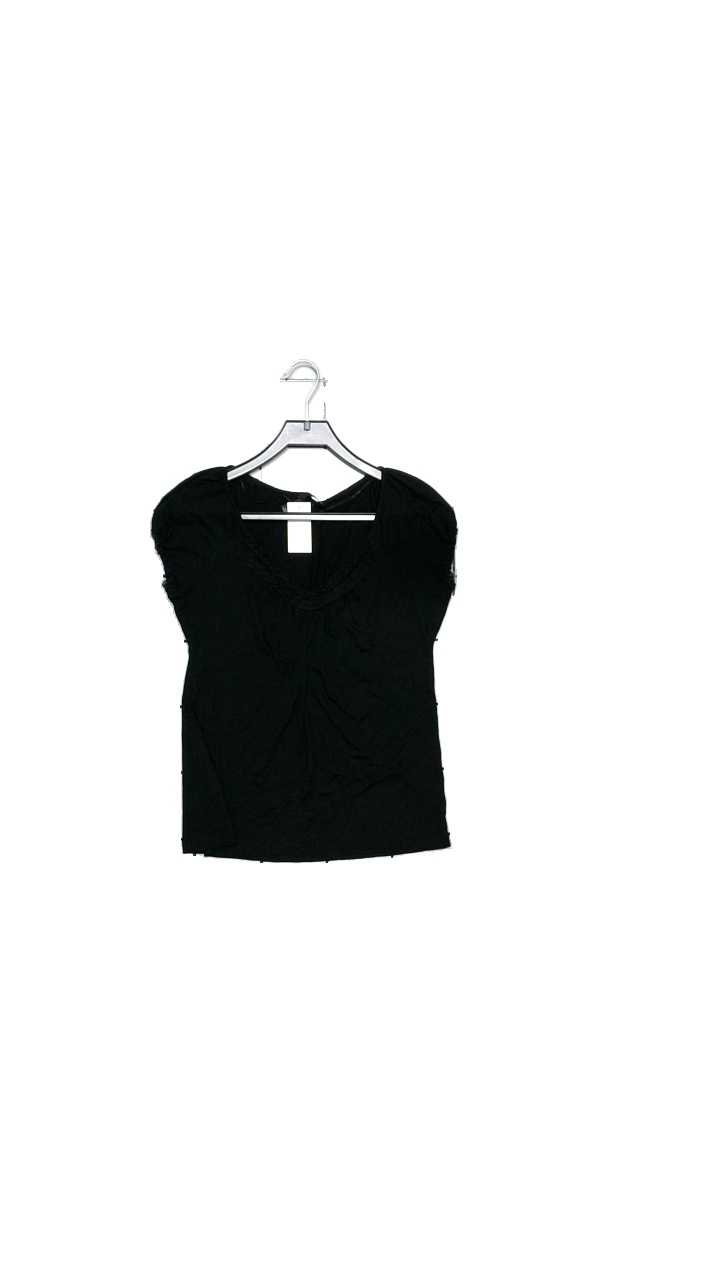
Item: Top (Ladies)
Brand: H&m
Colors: Black
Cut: V-collar
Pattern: Other
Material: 95% viscose, 5% elastane
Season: Summer
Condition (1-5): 4
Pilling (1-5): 4
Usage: Reuse
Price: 50-100